RAF Jurby

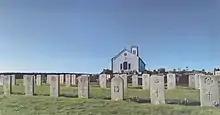
Military graves at Jurby Parish Church, Isle of Man

Arguably the most well-known crash concerning RAF Jurby occurred on Thursday 6 September 1953, and involved two Station Commanders; Group Captain Francis Worthington (RAF Jurby) and Group Captain George Richmond (RAF Millom).